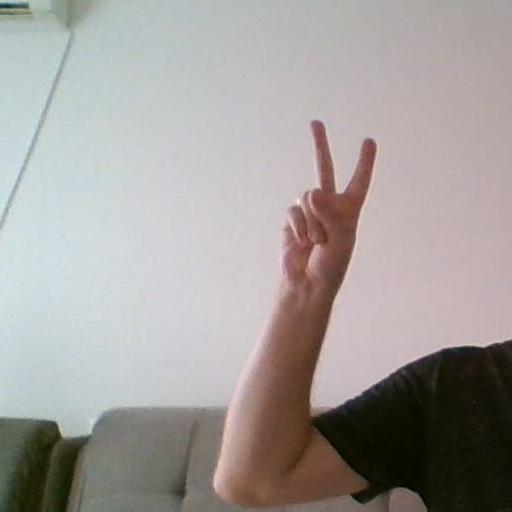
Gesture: peace